Branko Mamula

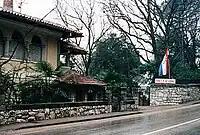
The entrance to Branko Mamula's former villa in Opatija, Croatia, with signpost in English: "Mamula is Gone".

Mamula remarked on the Yugoslav People's Army's (JNA) failure to respond to Slobodan Milošević's rise in Serbia, in his 2000 book: